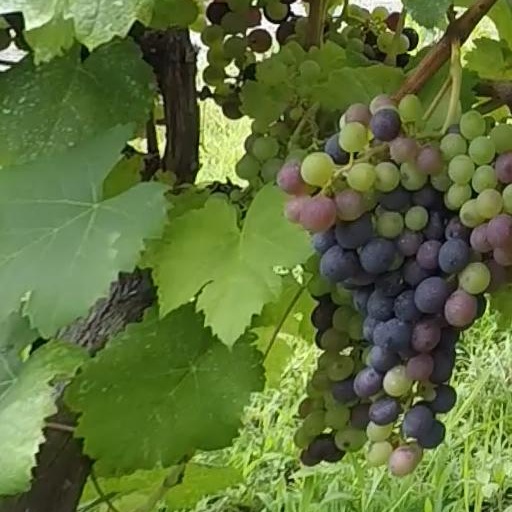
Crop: grape